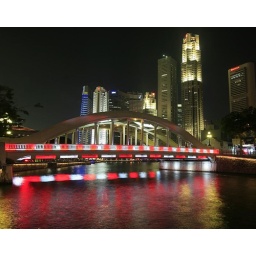
bridge near boat quay